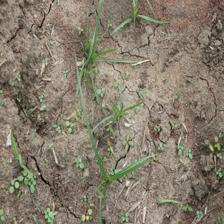
Label: Grass